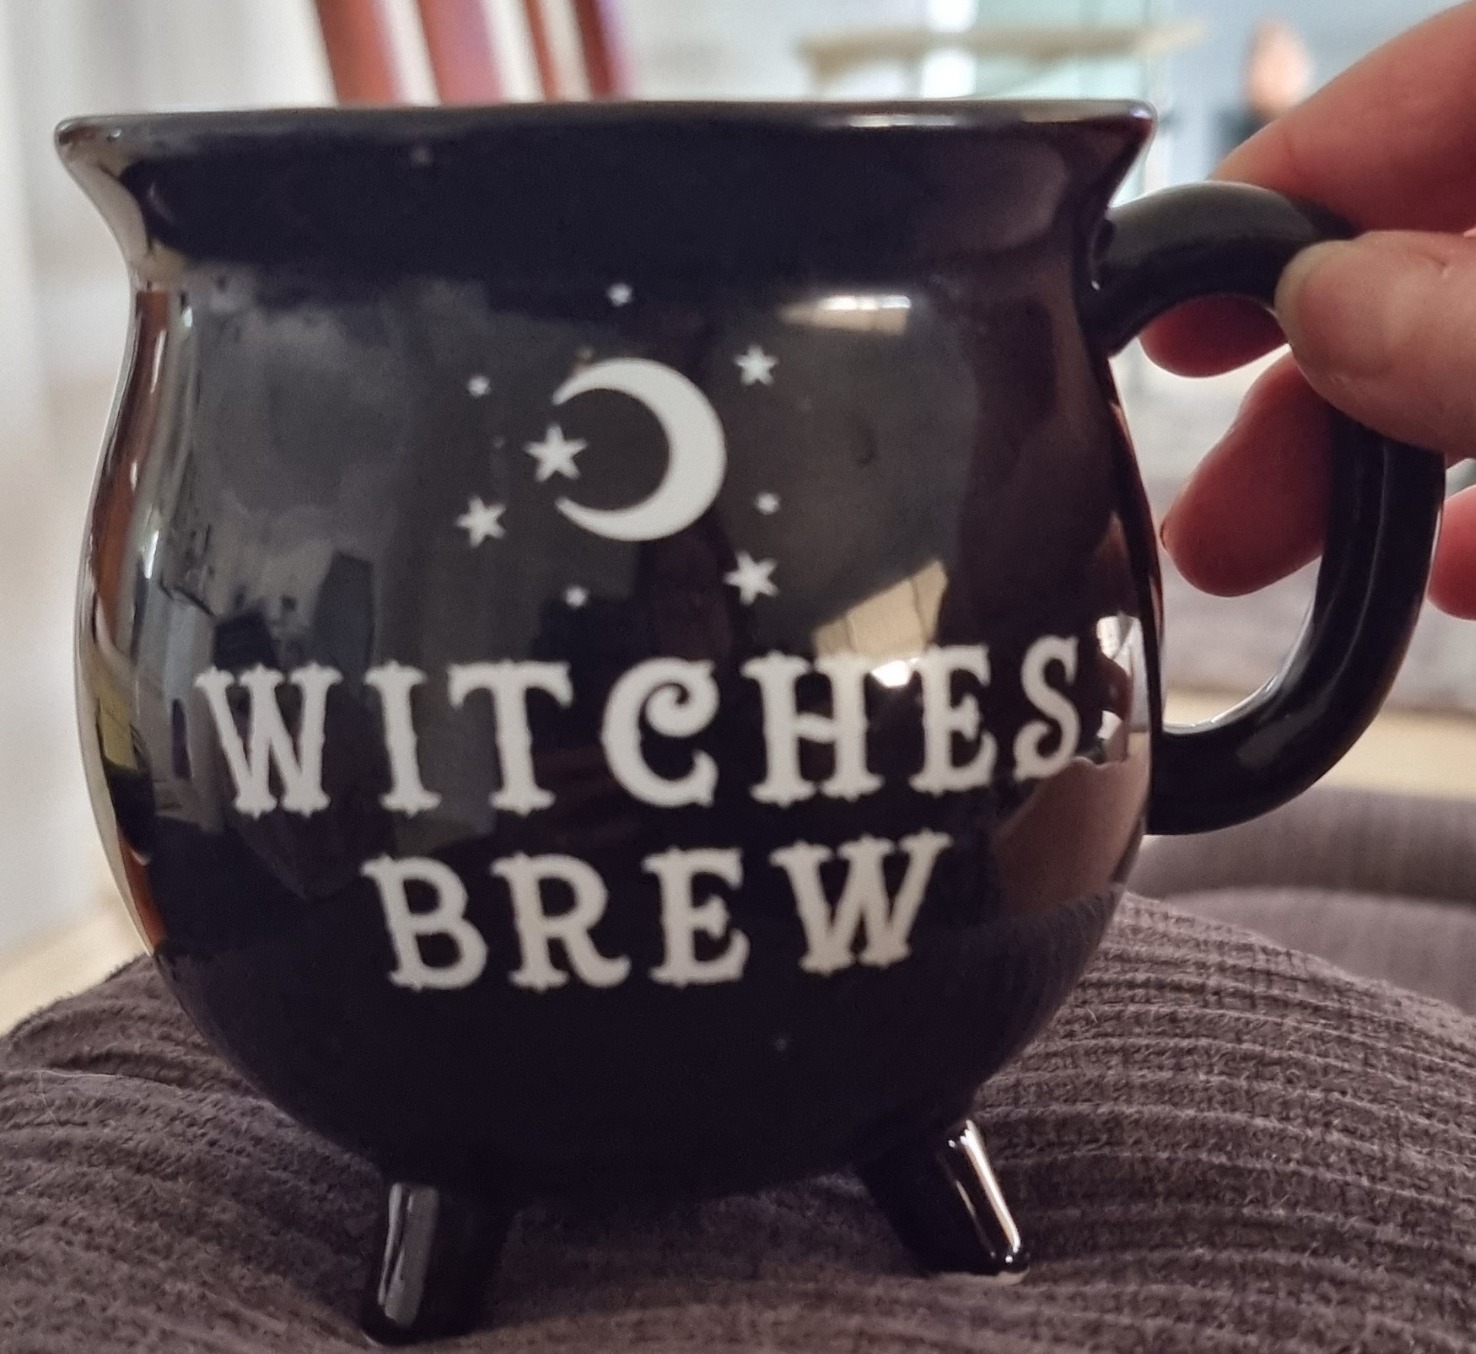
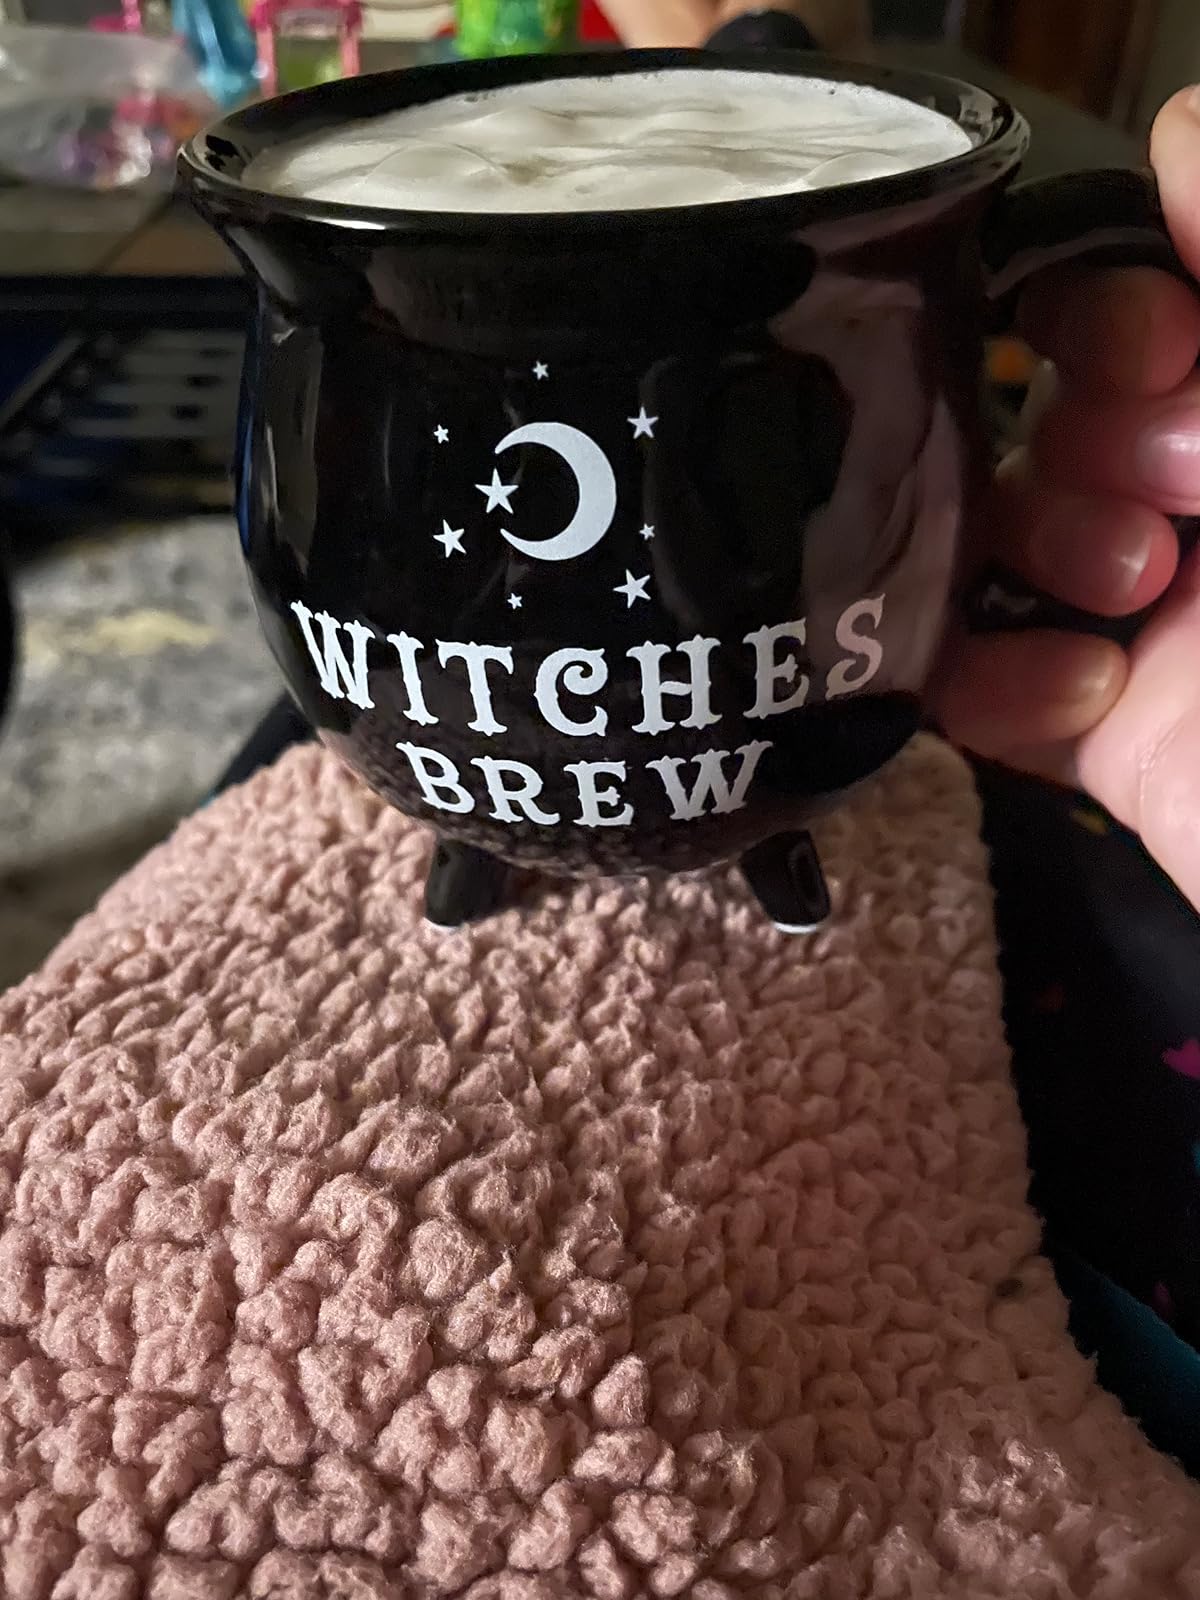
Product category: items_mug
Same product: yes